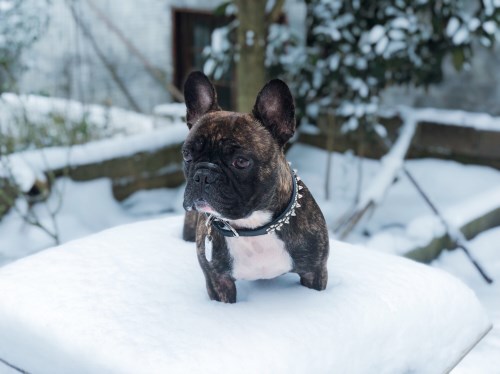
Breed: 1121-n000002-French_bulldog